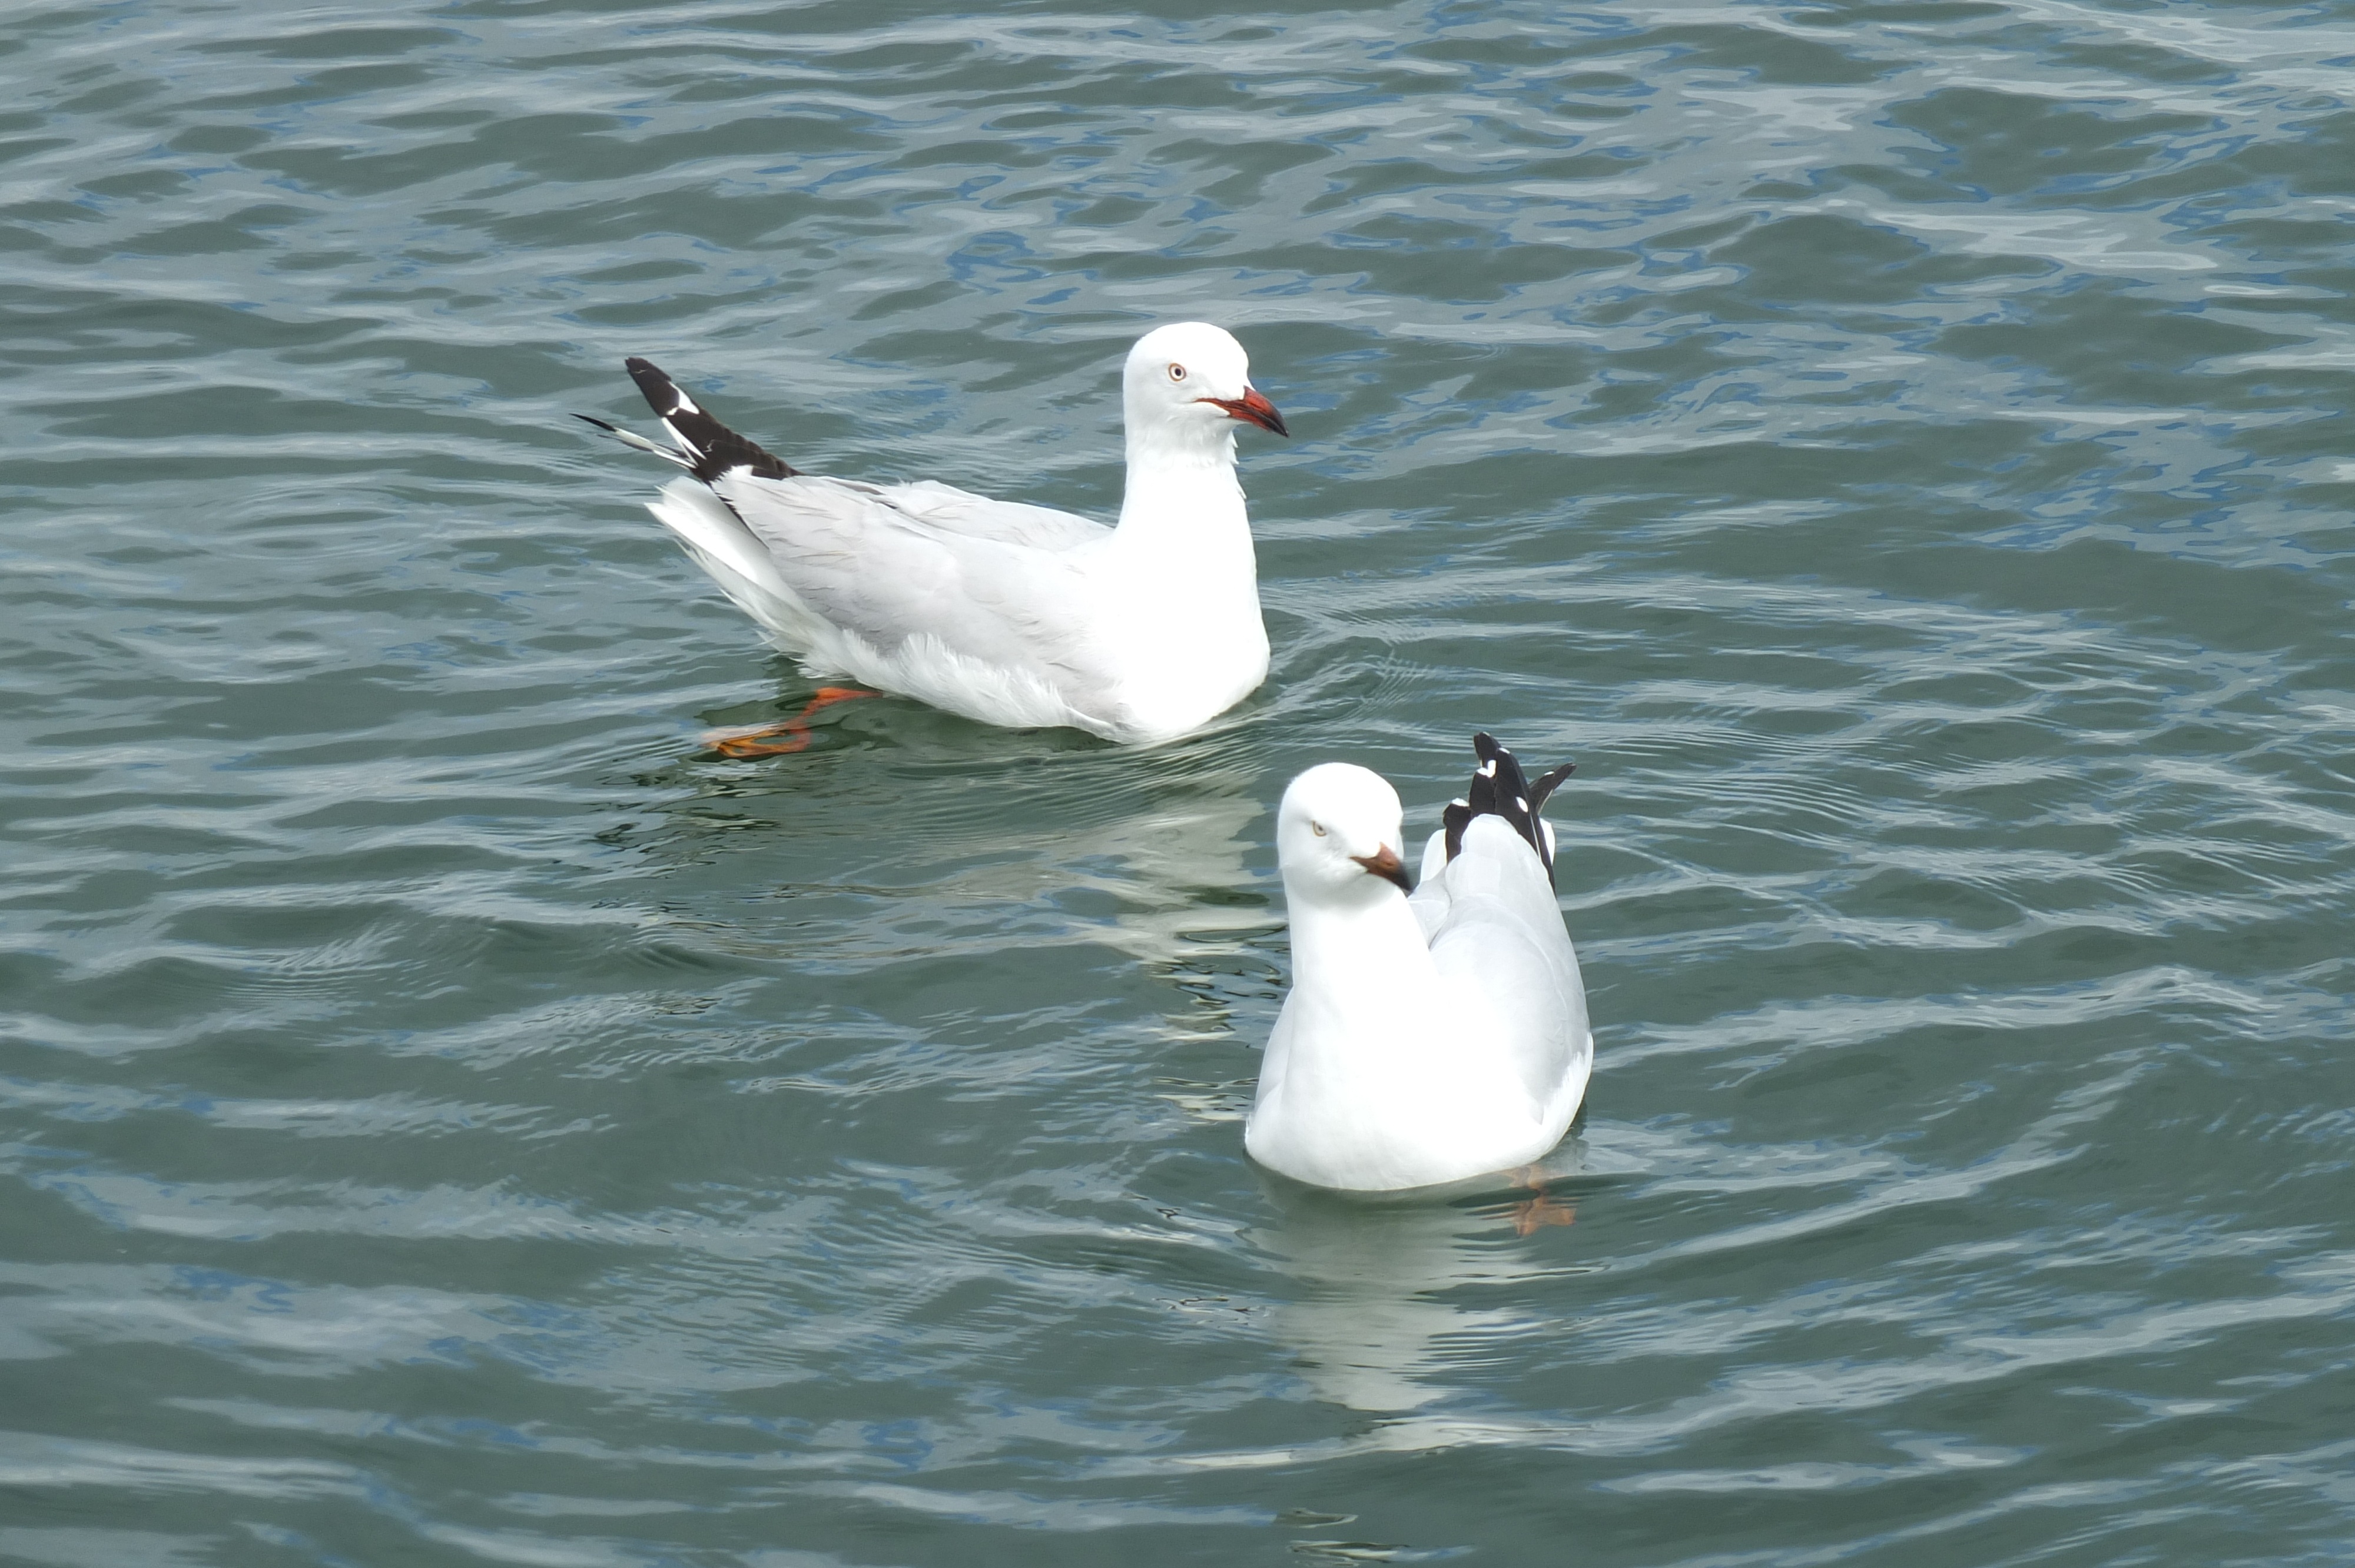
sea, bird, wing, animal, seabird, seagull, wildlife, gull, swan, vertebrate, waterfowl, water bird, bird vector, ducks geese and swans